Hey Ho (Gin Wigmore song)

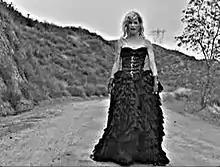
Wigmore singing in the music video

The music video was directed by Moh Azima in Los Angeles, and shooting finished in February 2010. It was released in March 2010.